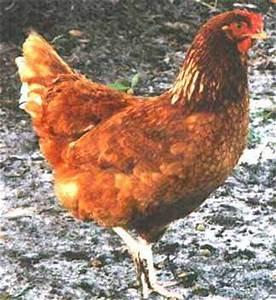
chicken